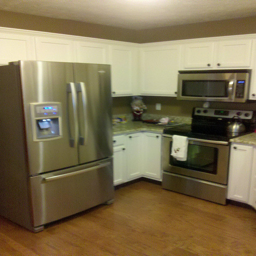
A metallic refrigerator freezer sitting inside of a kitchen.
A kitchen with a refrigerator, stove, oven, and microwave.
A kitchen with stainless steel appliances and white cabinets.
A kitchen corner with a shiny metal fridge and oven.
A kitchen with a stainless steel refrigerator, stove and microwave.